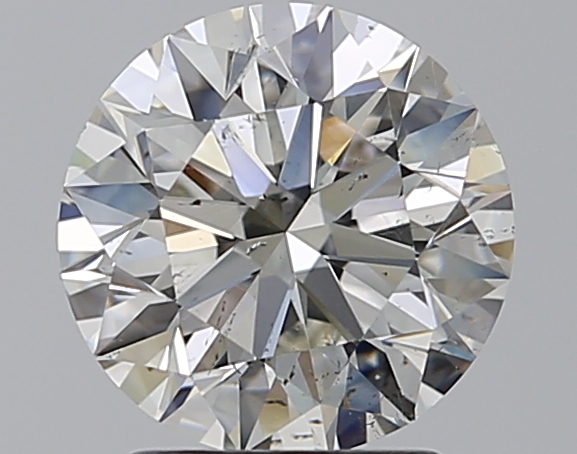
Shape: round
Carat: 2.01
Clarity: SI1
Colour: I
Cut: EX
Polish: EX
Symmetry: EX
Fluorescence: F
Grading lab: GIA
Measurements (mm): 8.02 x 8.06 x 5.02